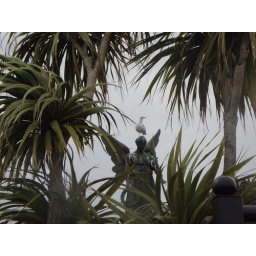
this is my photo of the war monument by clacton beach nicely framed by the trees.